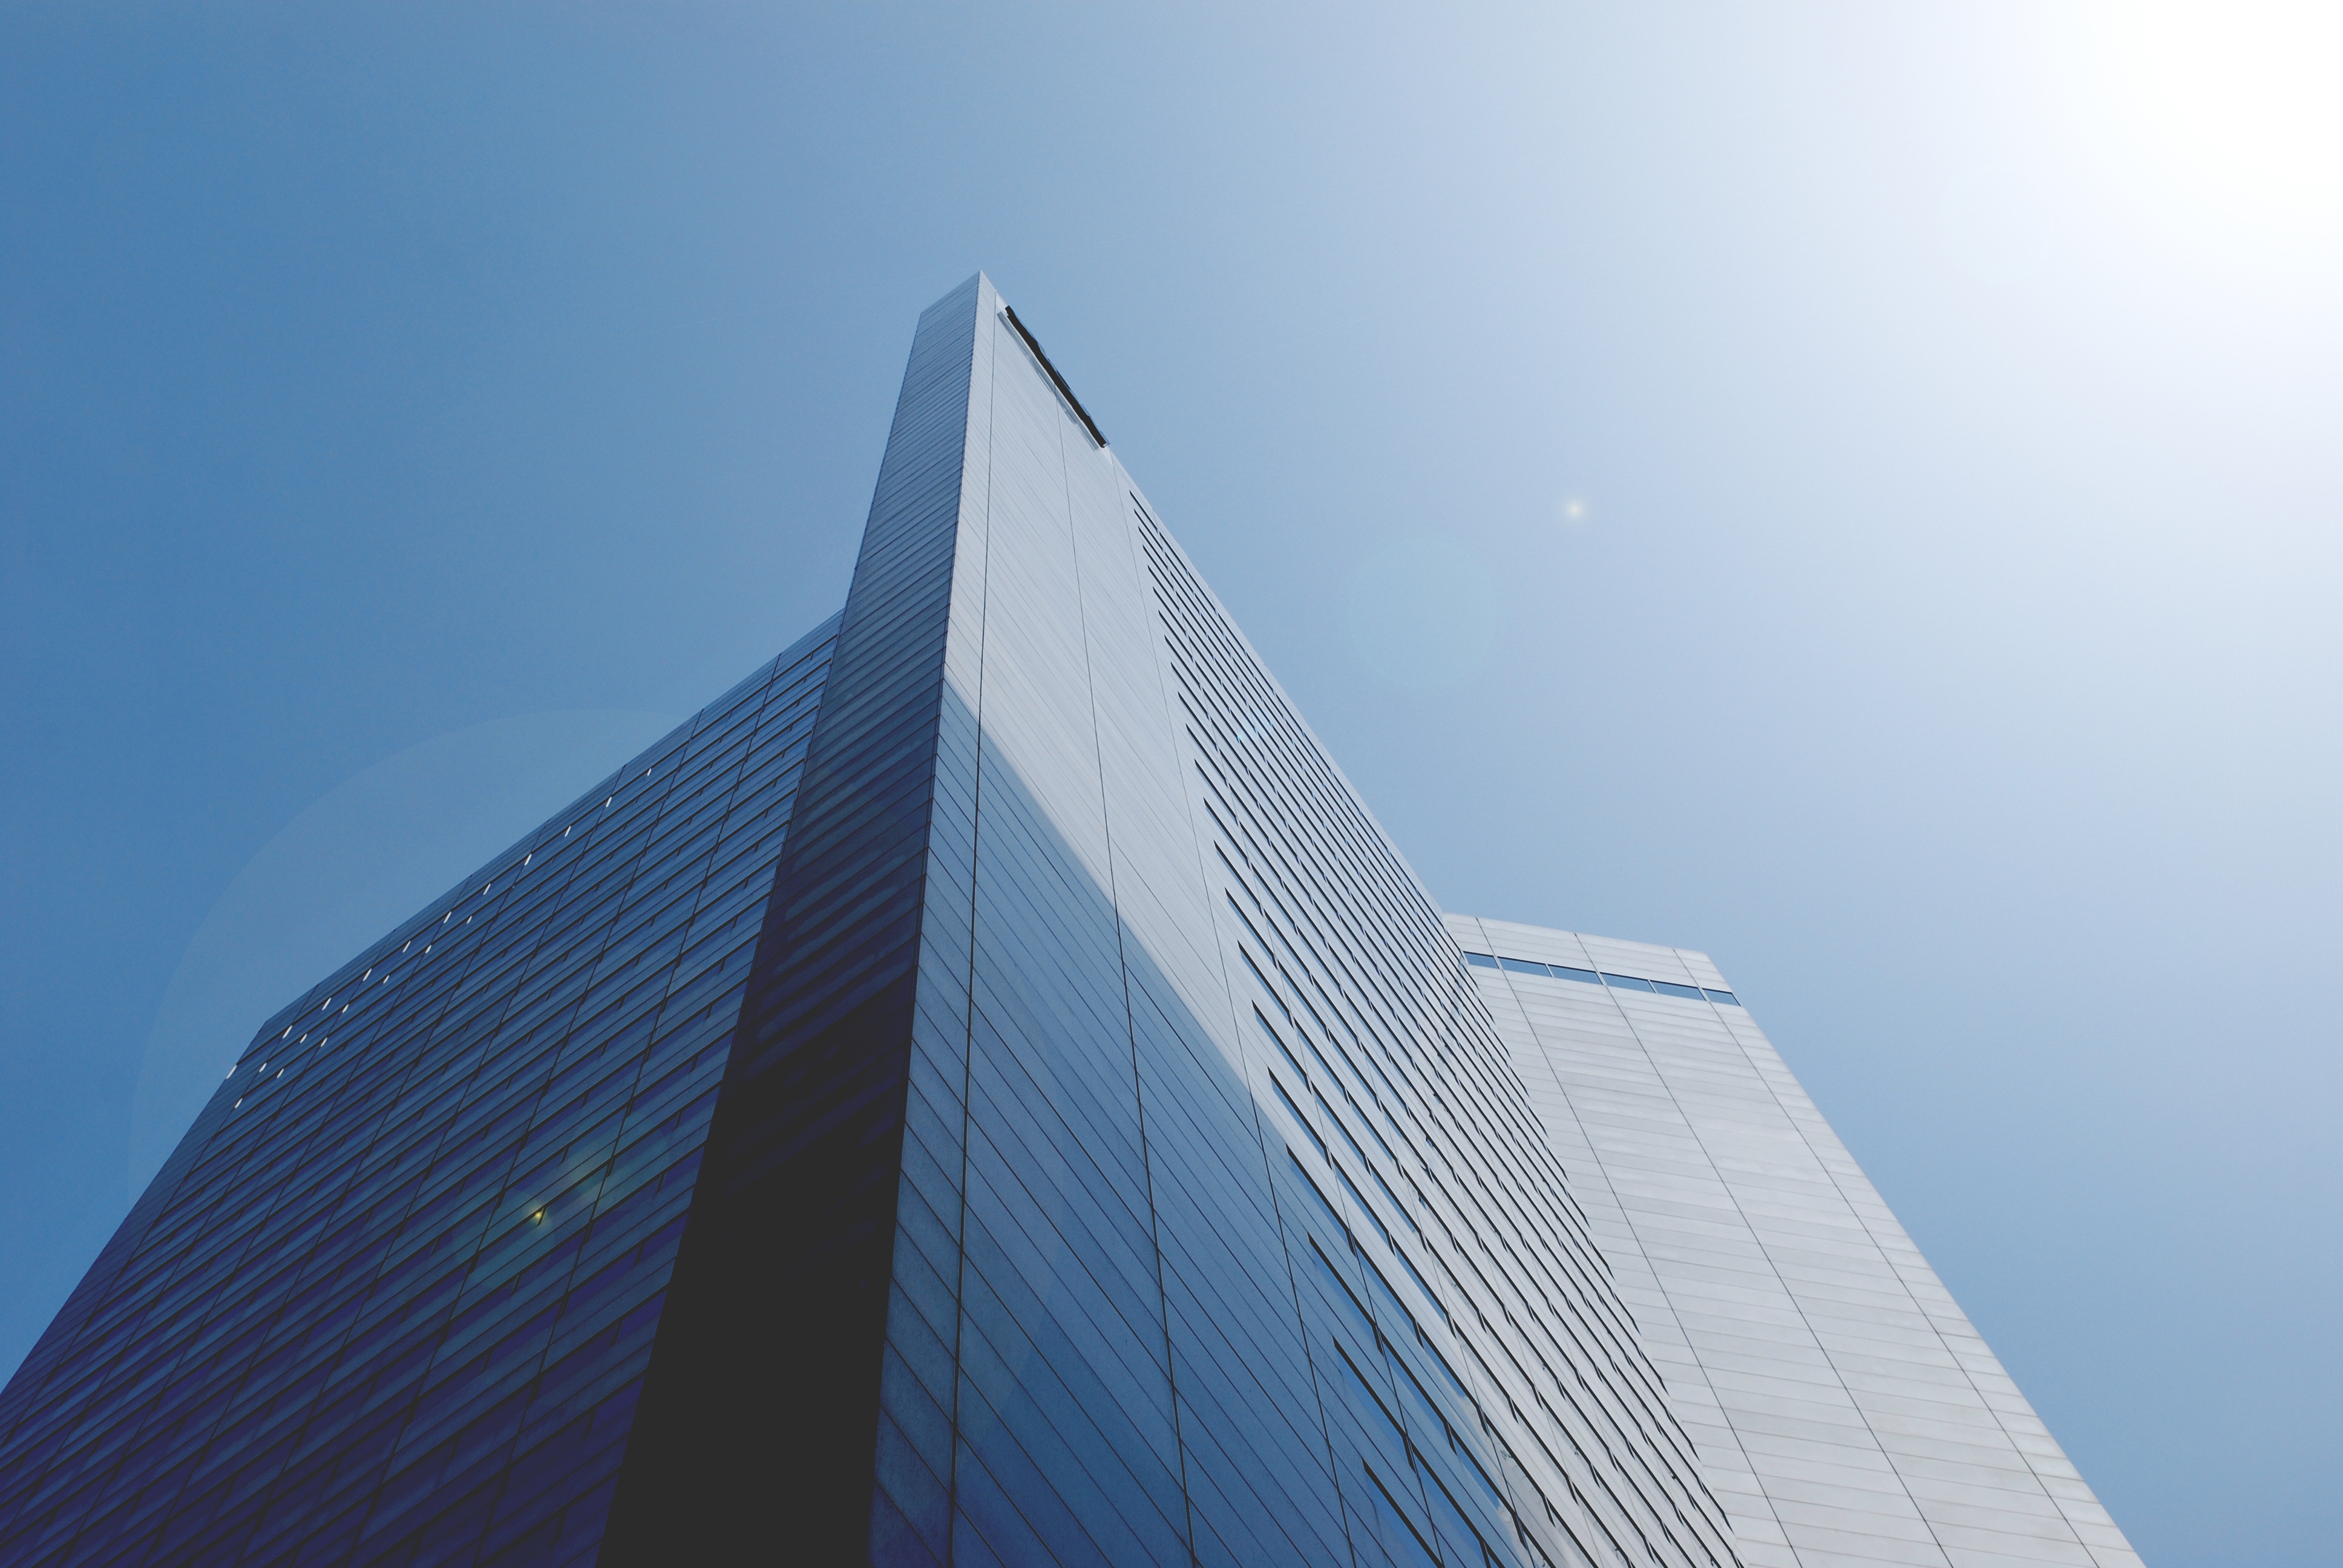
horizon, architecture, sky, sunlight, skyscraper, daytime, line, reflection, tower, landmark, facade, blue, tower block, shape, atmosphere of earth